Willy F. James Jr.

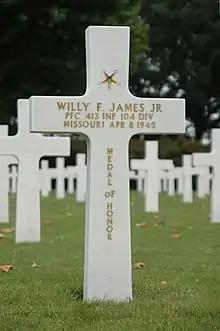
Grave at Netherlands American Cemetery

Willy F. James Jr. (March 18, 1920 – April 8, 1945) was a United States Army private first class who was killed in action while running to the aid of his wounded platoon leader during World War II. In 1997, he was awarded the Medal of Honor, the nation's highest military decoration for valor, for his actions on April 7, 1945, in the vicinity of Lippoldsberg, Germany.